Lorenzo Charles

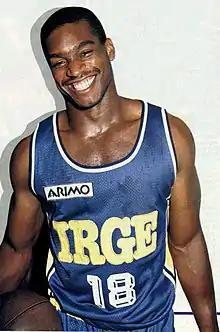
Charles in 1987 wearing a Irge Desio jersey

Lorenzo Emile Charles (November 25, 1963 – June 27, 2011) was an American college and professional basketball player. A native of Brooklyn, New York, Charles played collegiately for the NC State Wolfpack and scored the game-winning points in the championship game of the 1983 NCAA Division I men's basketball tournament. He played briefly in the National Basketball Association (NBA) and for several professional teams in Europe. Charles died in a bus accident on June 27, 2011, at age 47.